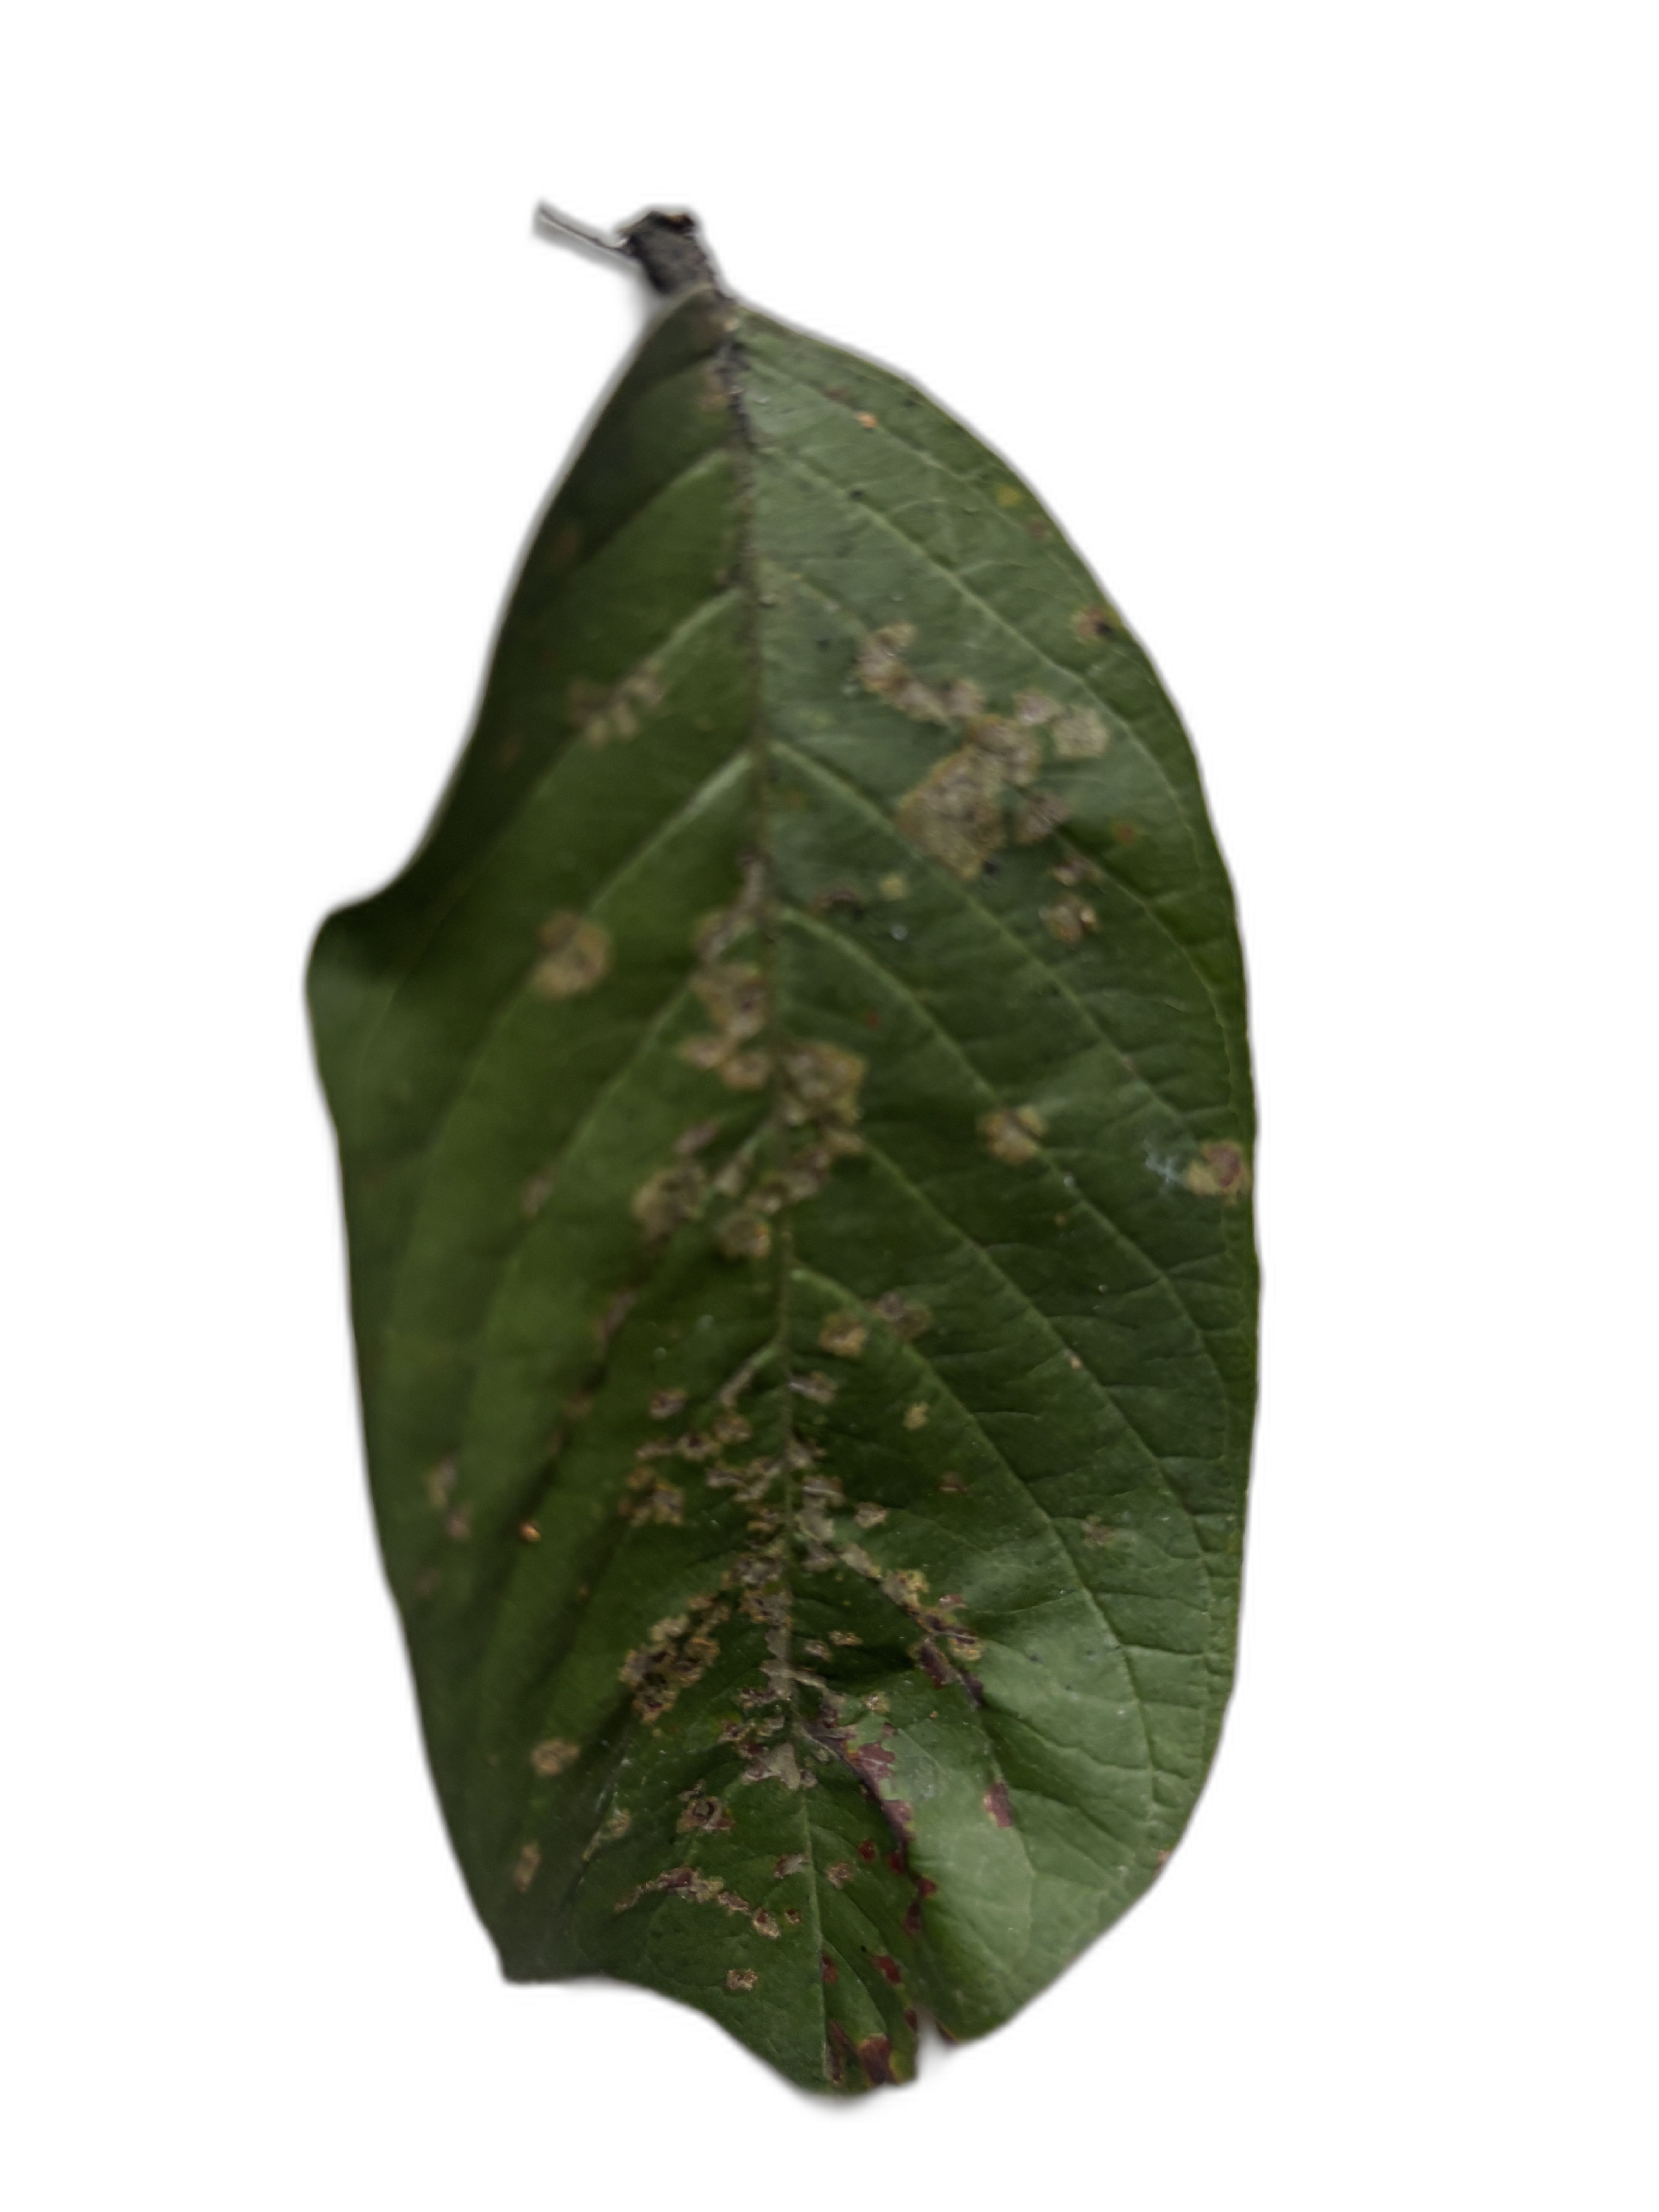
Plant part: leaf
Disease: Anthracnose